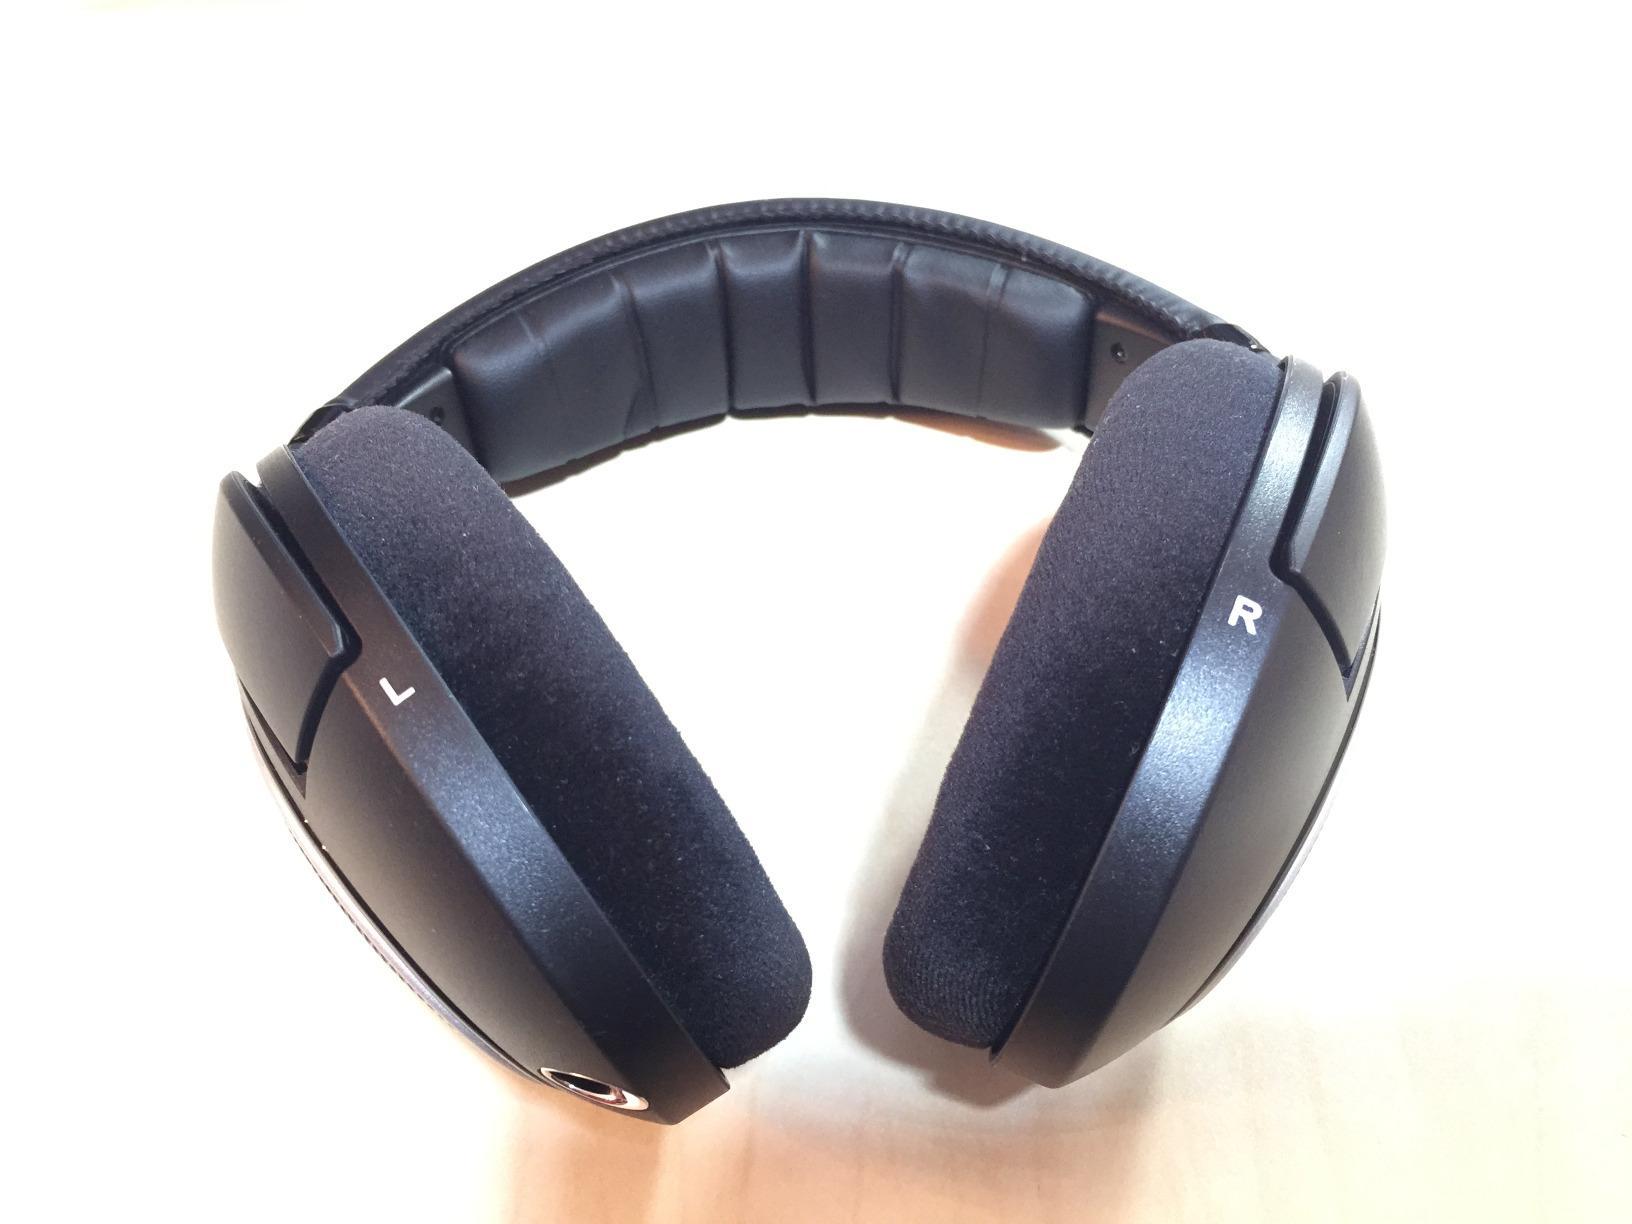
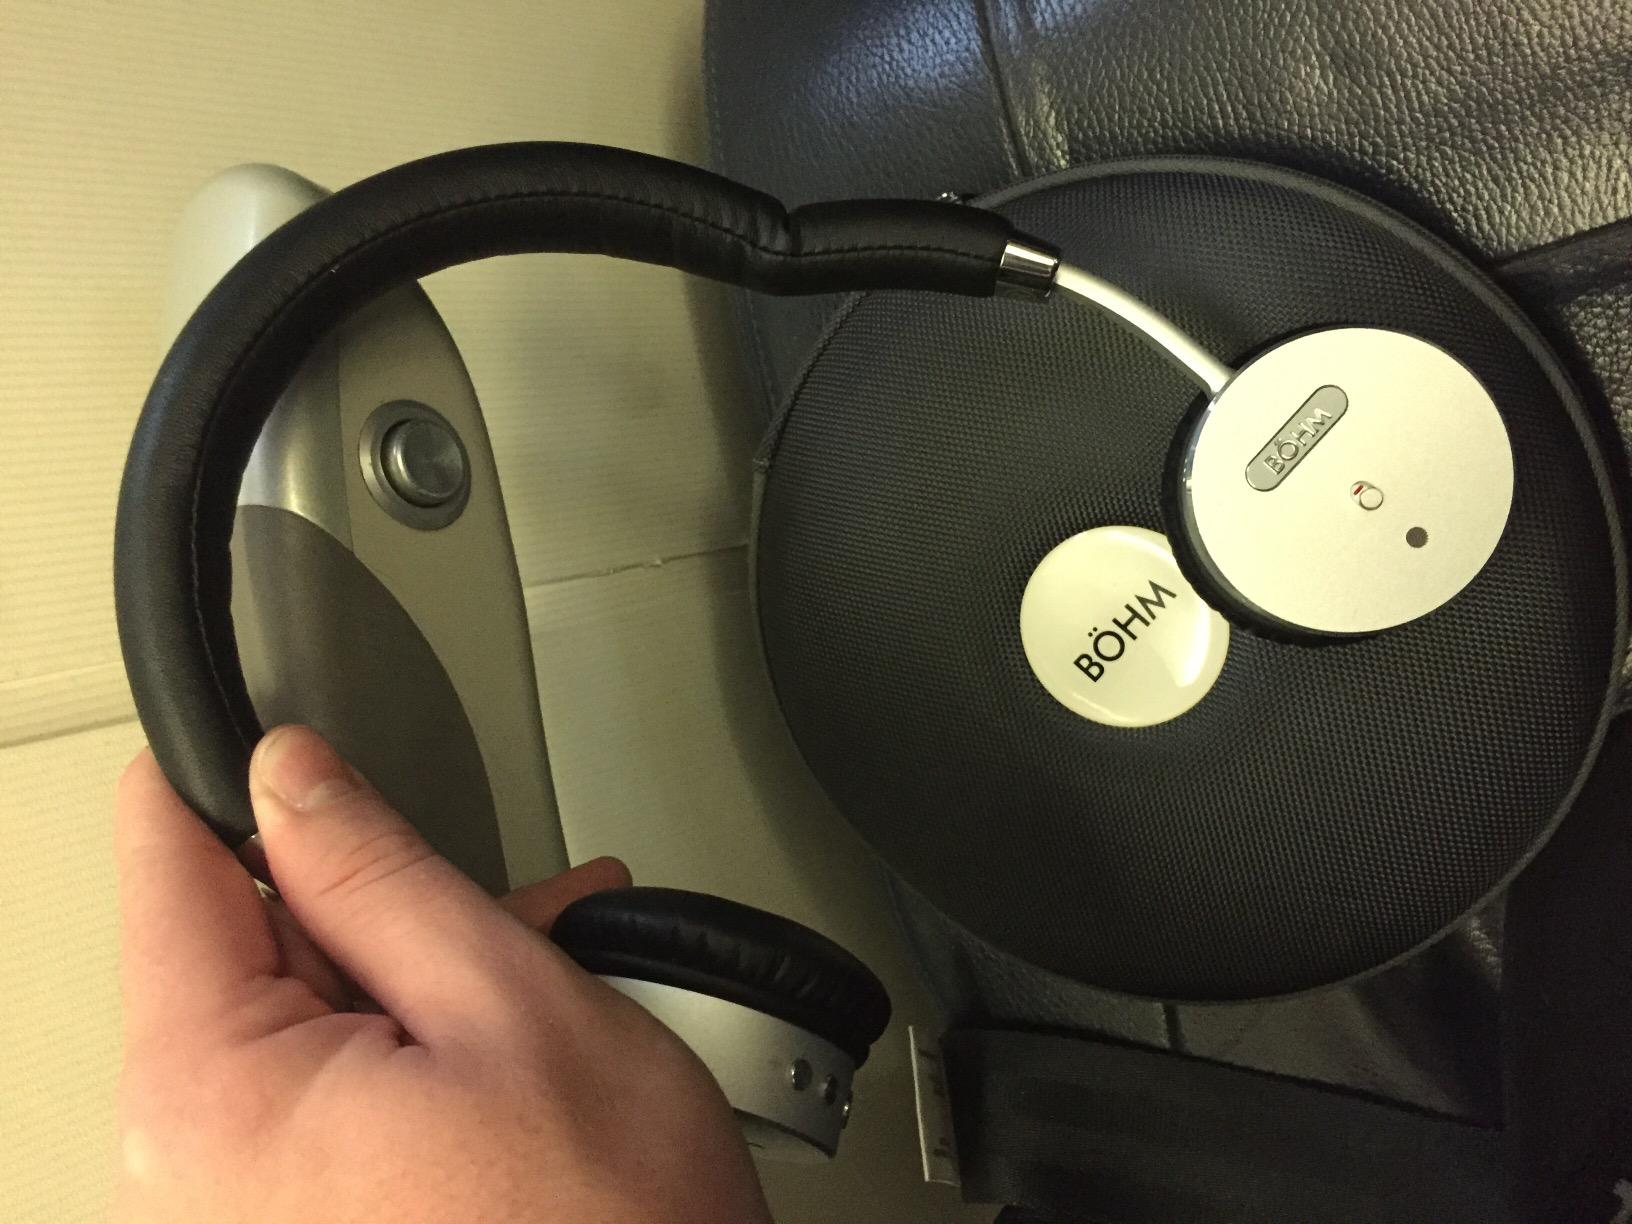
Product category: headphones
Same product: no